West Ham Stadium

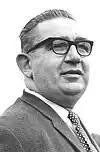
West Ham trainer Kenric Appleton

Due to war closures West Ham lost the services of Stanley Biss who did not return deciding to stay at Clapton Stadium. This left Ken Appleton, Johnny Bullock and Dal Hawkesley as the main trainers. Director of Racing was Captain W J Neilson and the Racing Manager was A W H Watson. Ken Appleton died in 1960 and his kennels were taken over by his son Kenric 'Ken' Appleton Jr. In addition Tom Johnston senior retired in 1962 and his son Tom Johnston Jr. took over his range at West Ham and achieved great success becoming Greyhound Trainer of the Year in 1963.